Elizabeth Milbank Anderson

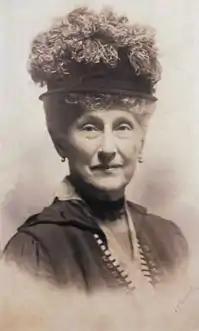
Elizabeth Milbank Anderson

Elizabeth Milbank Anderson (December 20, 1850 – February 22, 1921), American philanthropist and advocate for public health and women's education, was the daughter of Jeremiah Milbank (1818–1884), a successful commission merchant, manufacturer and investor, and Elizabeth Lake (1827–1891). Anderson established in 1905 one of the first foundations funded by a woman, the Memorial Fund Association (renamed the Milbank Memorial Fund in 1921), with gifts of $9.3 million by the time of her death. Anderson in her lifetime supported a wide range of health and social reform efforts during the Progressive Era, from tuberculosis and diphtheria eradication to relief work for European children following World War I, for which she was made in 1919 a Chevalier of the Legion of Honor by the French government.